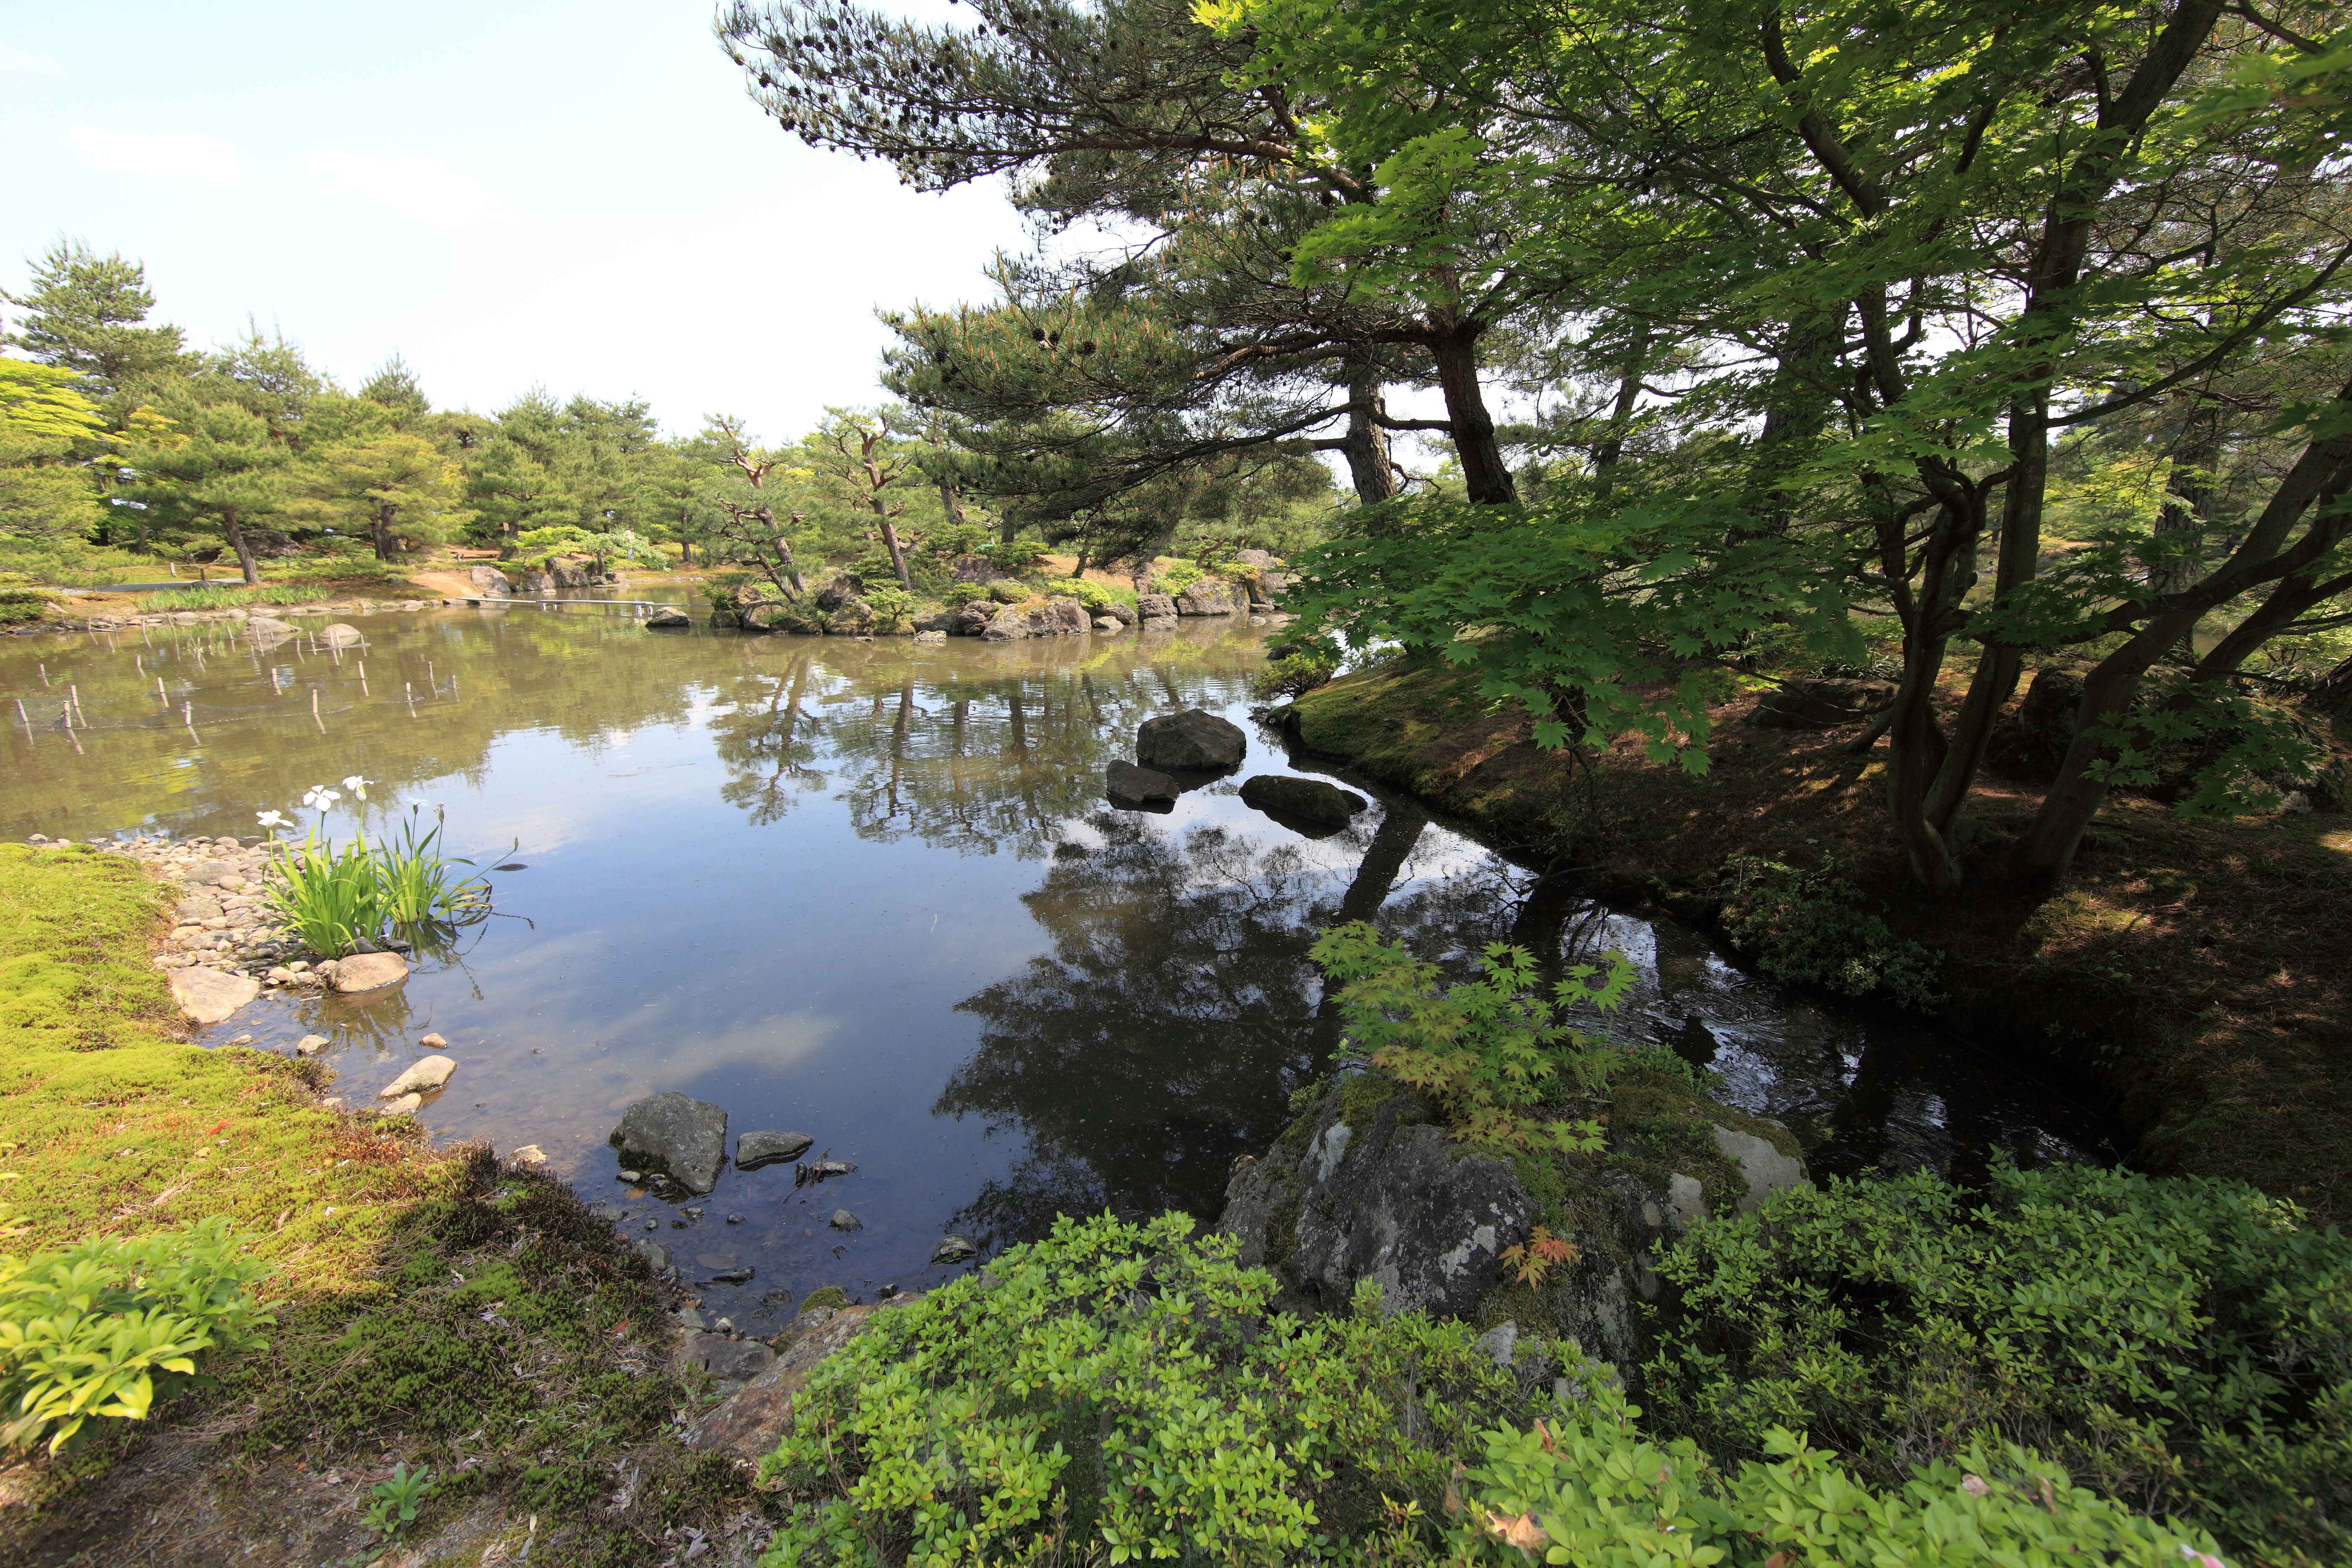
tree, forest, wilderness, lake, river, pond, stream, high, garden, body of water, cool image, japanese, vegetation, wetland, 5d, style, hires, woodland, habitat, i, markii, ecosystem, watercourse, hi, res, resolution, fukushima, johrakuen, nature reserve, natural environment